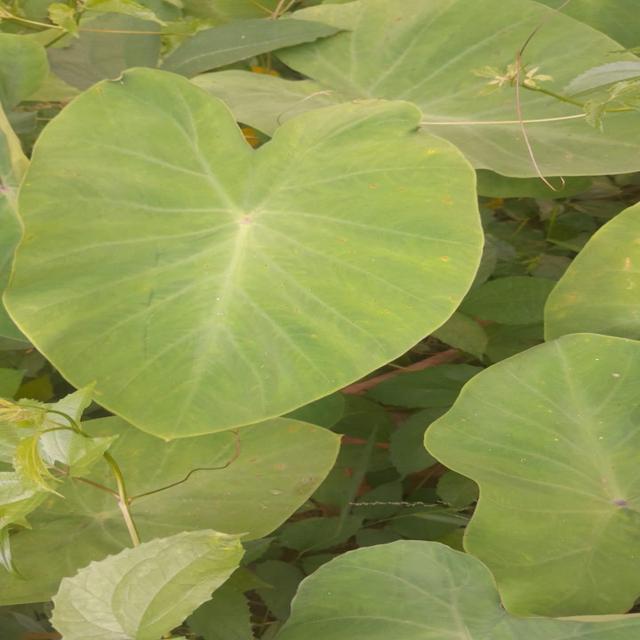
Label: Early_Blight